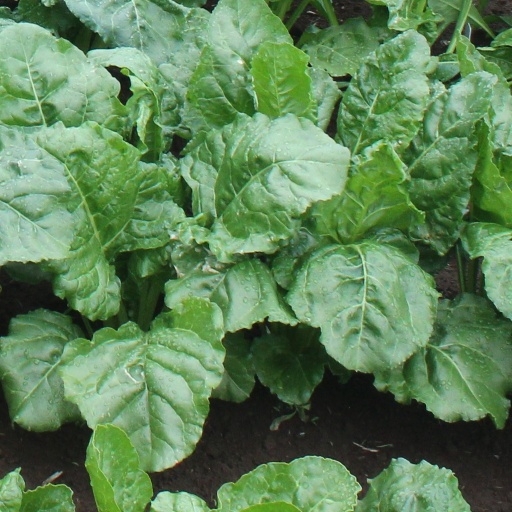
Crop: sugar beet